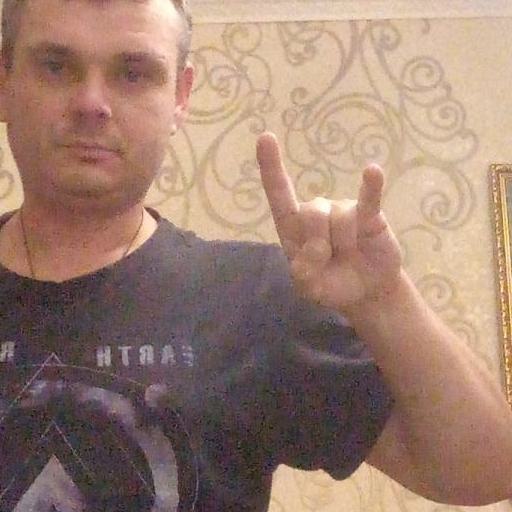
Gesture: rock